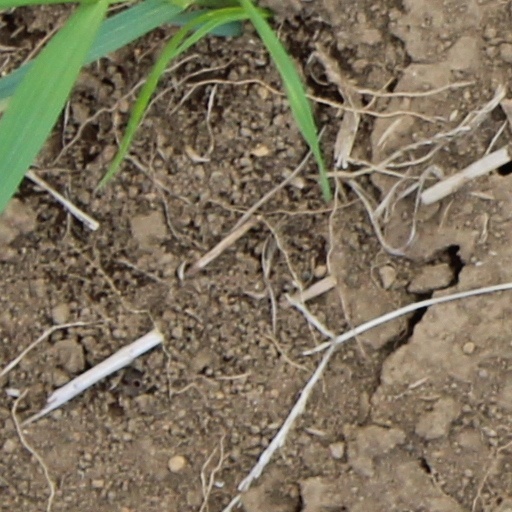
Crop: wheat